Emily Willbanks

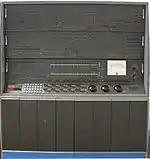
IBM 7030 Stretch Computer

At the Los Alamos National Laboratory (LANL), Willbanks (née West) and a group of five or six others used their pre-written code to analyze weapons that were designed by the engineers at LANL. Their analysis produced data from simulated explosions and provided feedback to the engineers to develop more effective designs. This task required coding skills over analytical skills. Willbanks played a key role in charting and analyzing the trends in the data to ensure that it was correct. This work allowed weapon designs to be streamlined to varying parameters and enabled testing simulations to produce different yields for the different designs. Most of the codes during this time were done on the IBM machine called Stretch. While this project relied more on mathematics and computing, Willbank's background in physics allowed her to adapt the terminology and concepts.